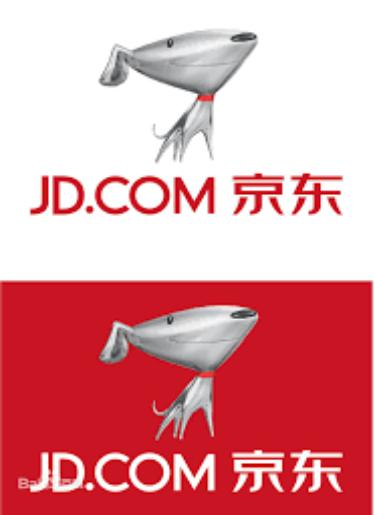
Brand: jd
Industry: Others